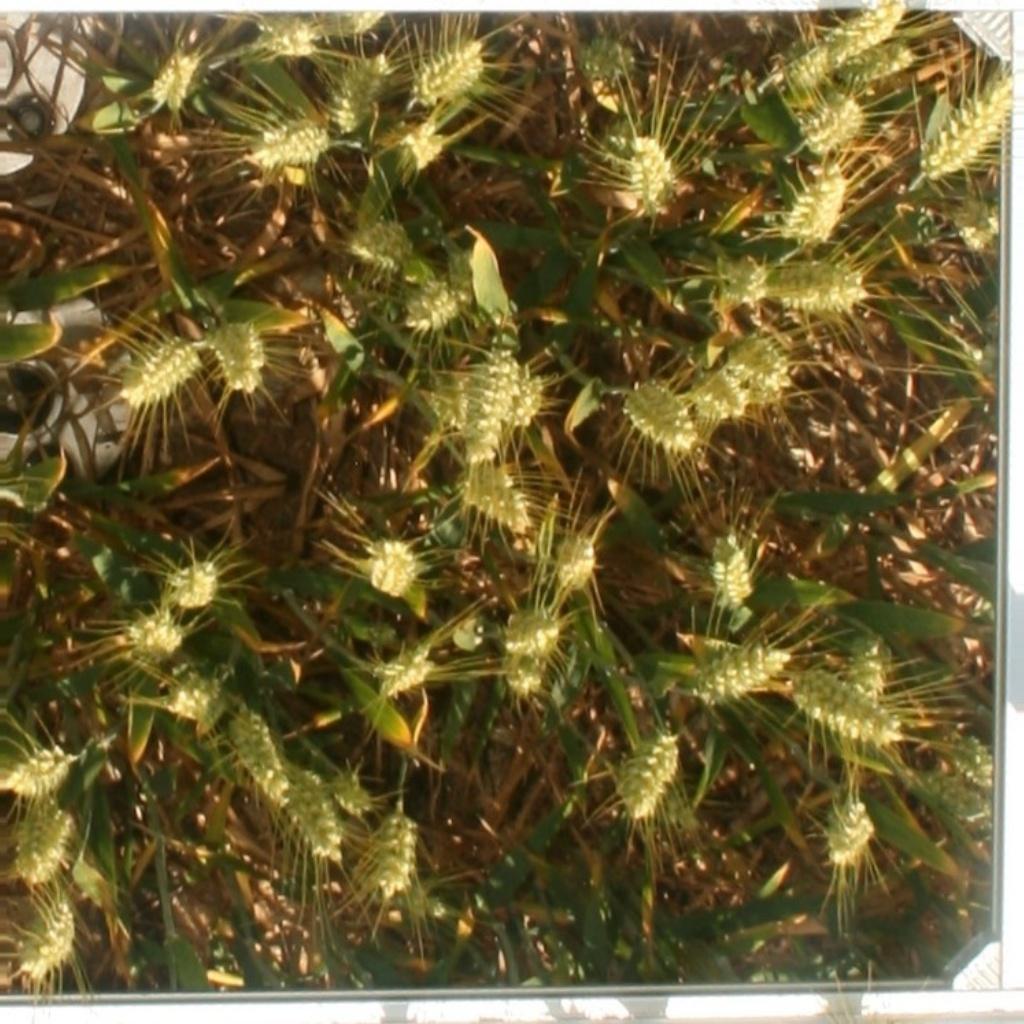
Country: France
Location: VLB
Wheat development stage: Filling - Ripening